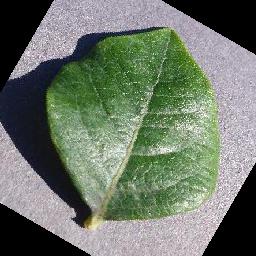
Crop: blueberry
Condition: healthy